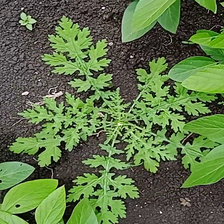
Weed species: Gajar_gavat_(Parthenium hysterophorus)